Ecclesia orans

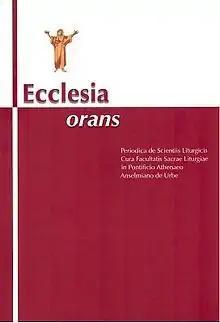
The cover of "Ecclesia orans"

Ecclesia orans: Periodica de Scientiis Liturgicis is a peer-reviewed academic journal on all aspects of Christian liturgy published by the Pontifical Institute of Sacred Liturgy of Sant'Anselmo all'Aventino.